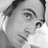
Emotion: neutral